Barnato Park High School

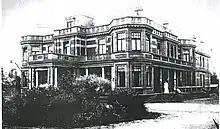

After the first hectic scramble for Johannesburg's gold-bearing land, the Randlords sought less spectacular profits through turning their surplus landholdings to real estate. The Johannesburg Consolidated investment Company headed by the colourful Barney Barnato, laid out the township of Berea in the 1890s as a better-class suburb that they hope would rival Rand Mines' Parktown. Among its attractions was a public recreation ground, Barnato Park. In the middle of it Barnato had in 1897 decreed himself a very stately home indeed. The large stone mansion, built in classical English country house style, served from 1912 till its demolition in 1962 as the borders' residence of the Johannesburg High School for Girls.